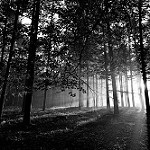
Label: B & W